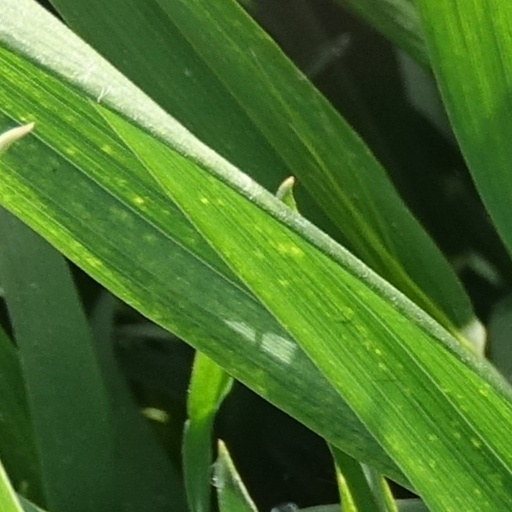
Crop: wheat